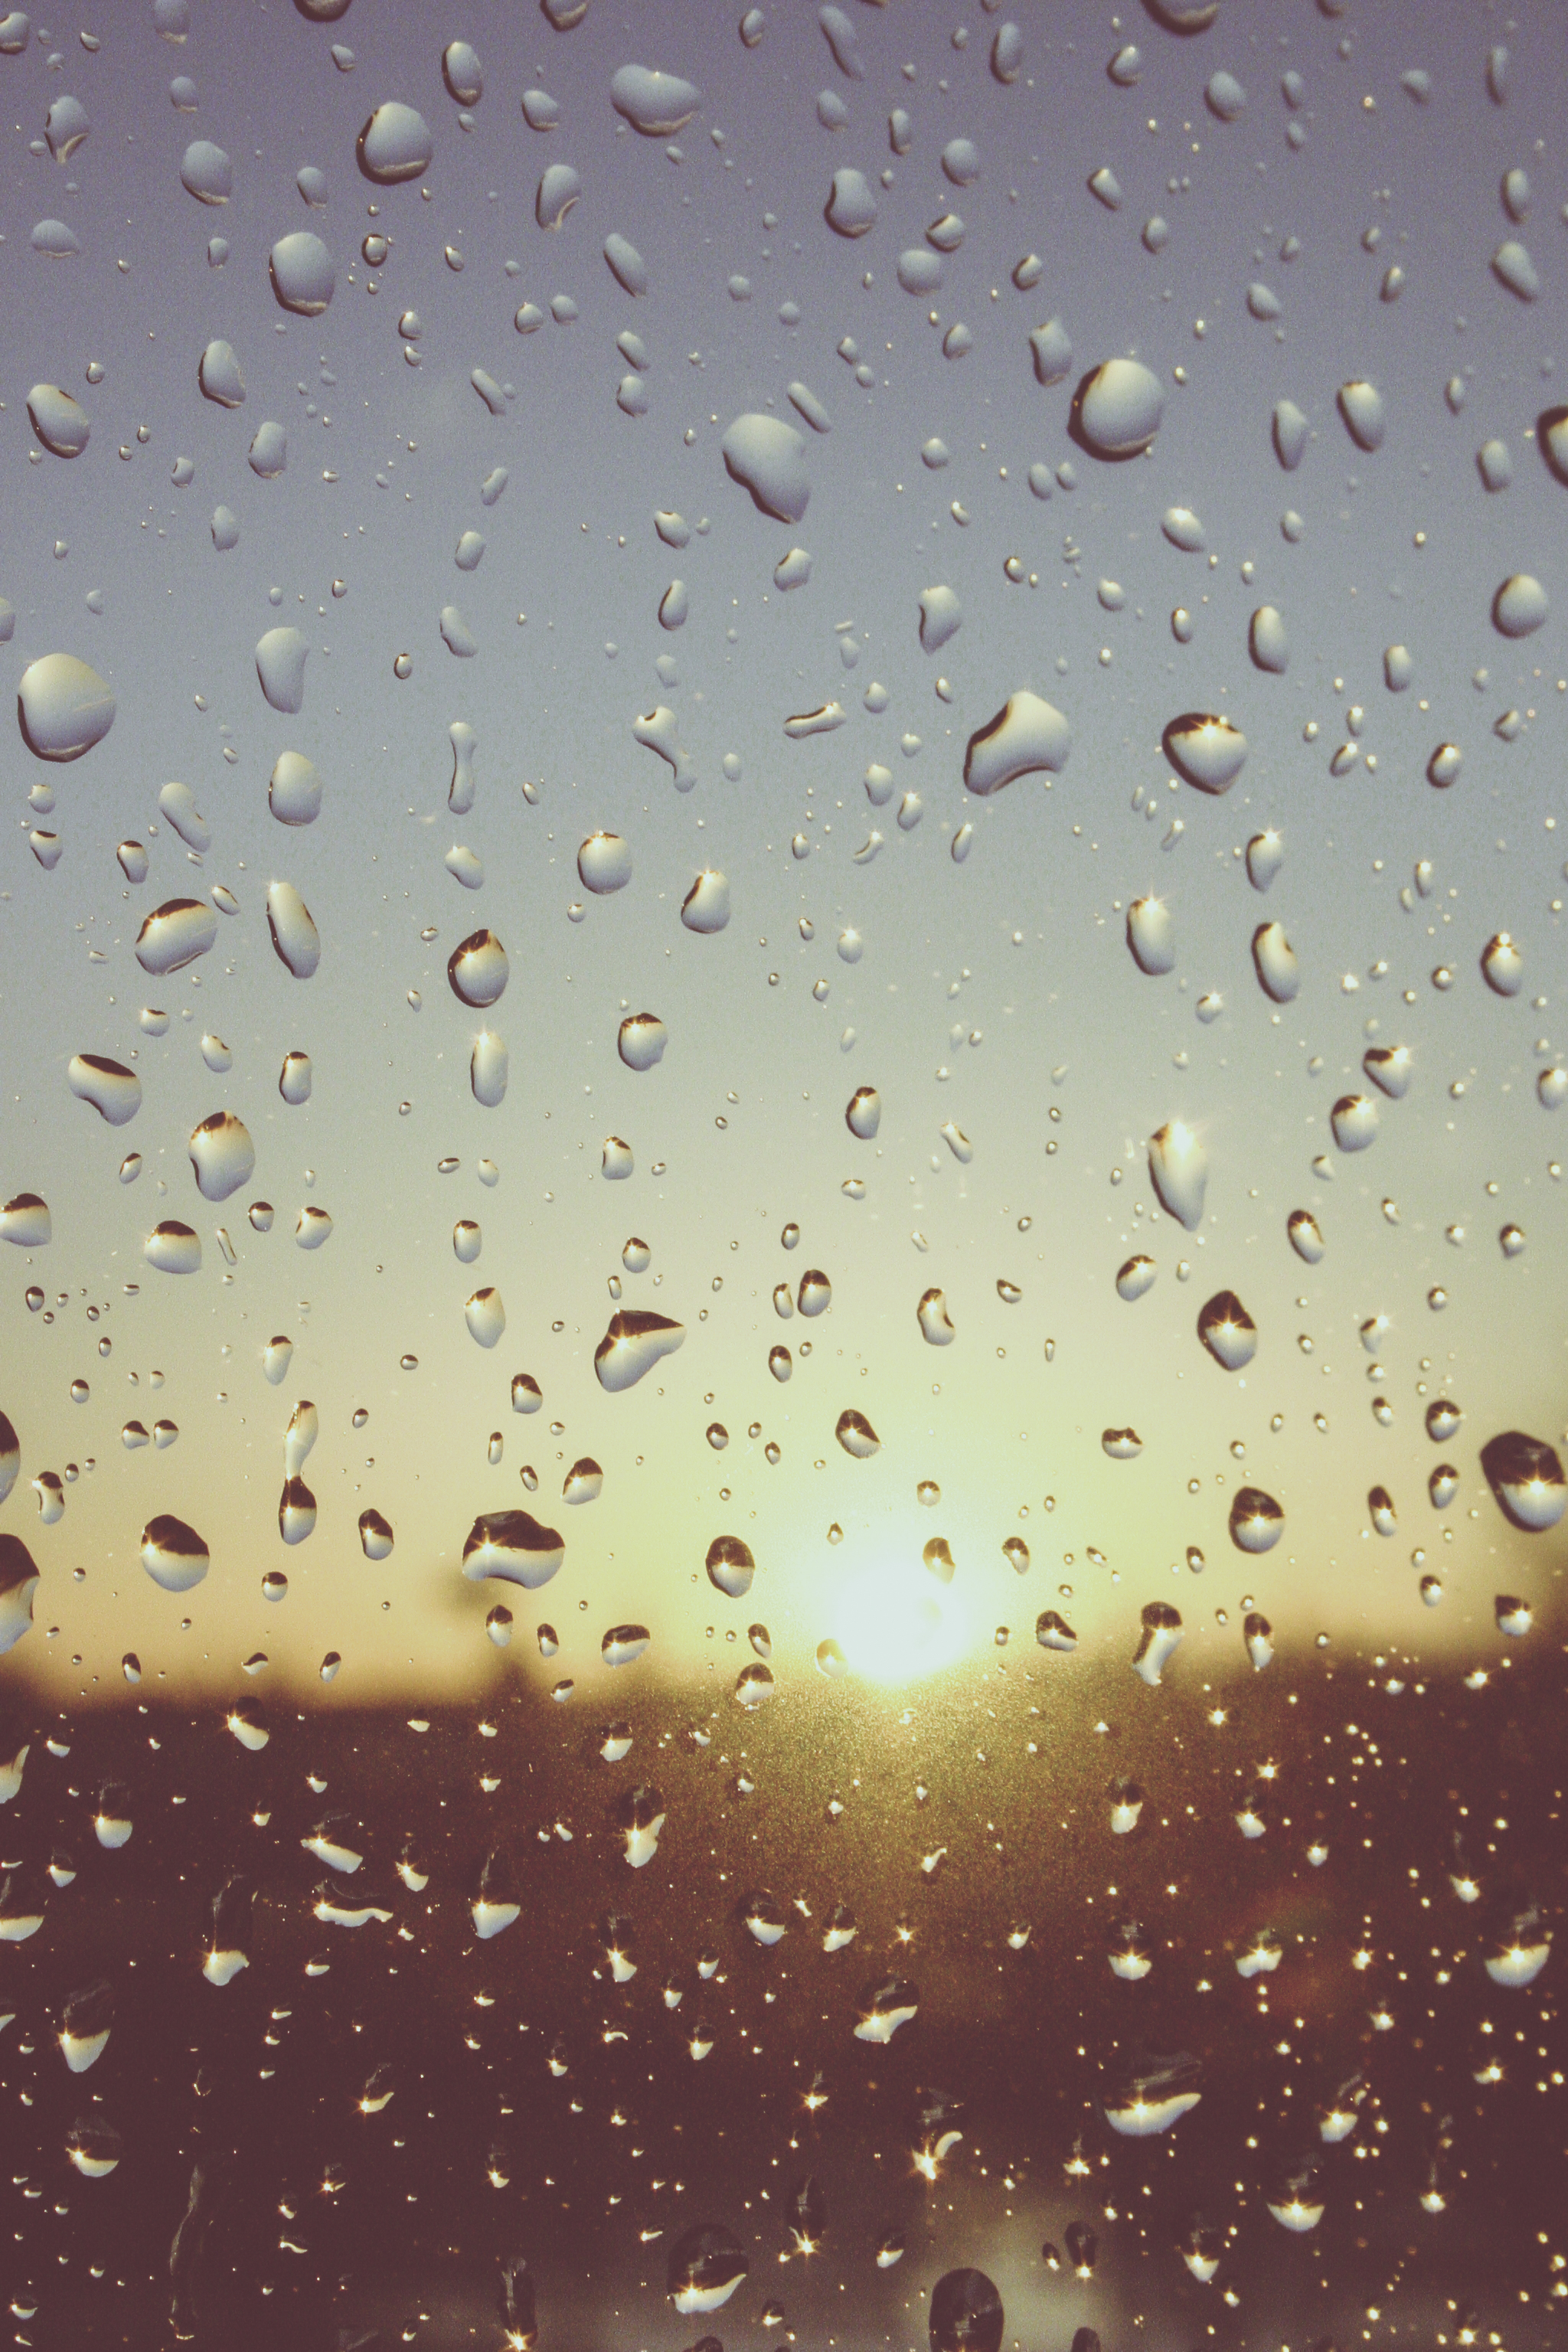
water, drop, sun, sunrise, sunset, morning, rain, leaf, window, glass, wet, reflection, weather, circle, raindrops, freezing, macro photography